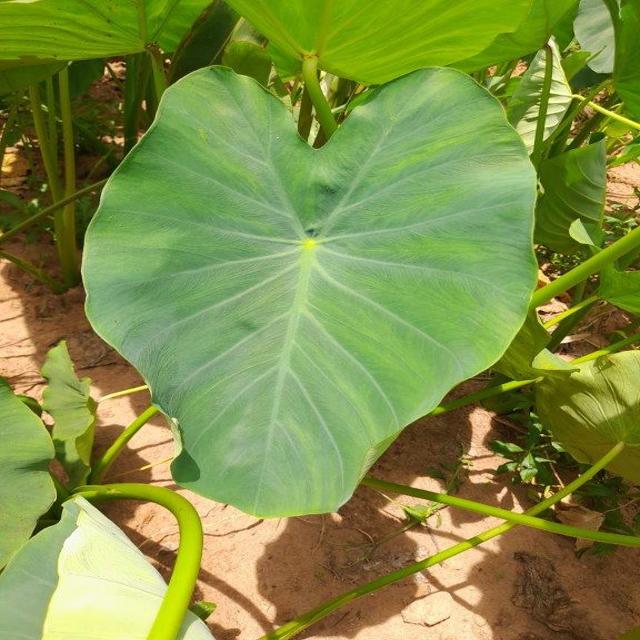
Label: Healthy